Merle Schlosser

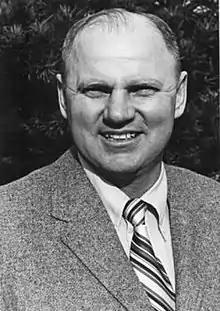

Merle J. Schlosser Jr. (born ) is an American former football and golf coach. He served as the head football coach Western Michigan University from from 1957 to 1963, compiling a record of 28–33–3.